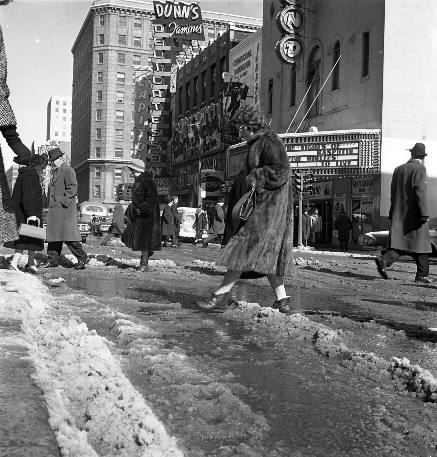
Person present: Yes